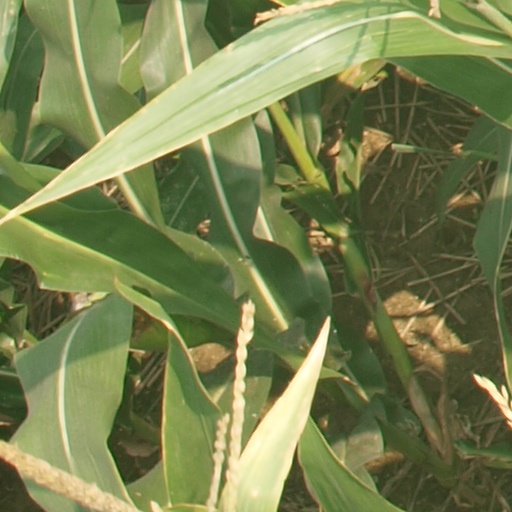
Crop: maize; corn